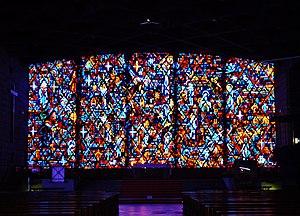
Notre-Dame-au-Cierge d'Épinal est un édifice religieux construit dans la seconde moitié du XXᵉ siècle. Cette église dépend du Diocèse de Saint-Dié.